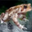
Label: frog